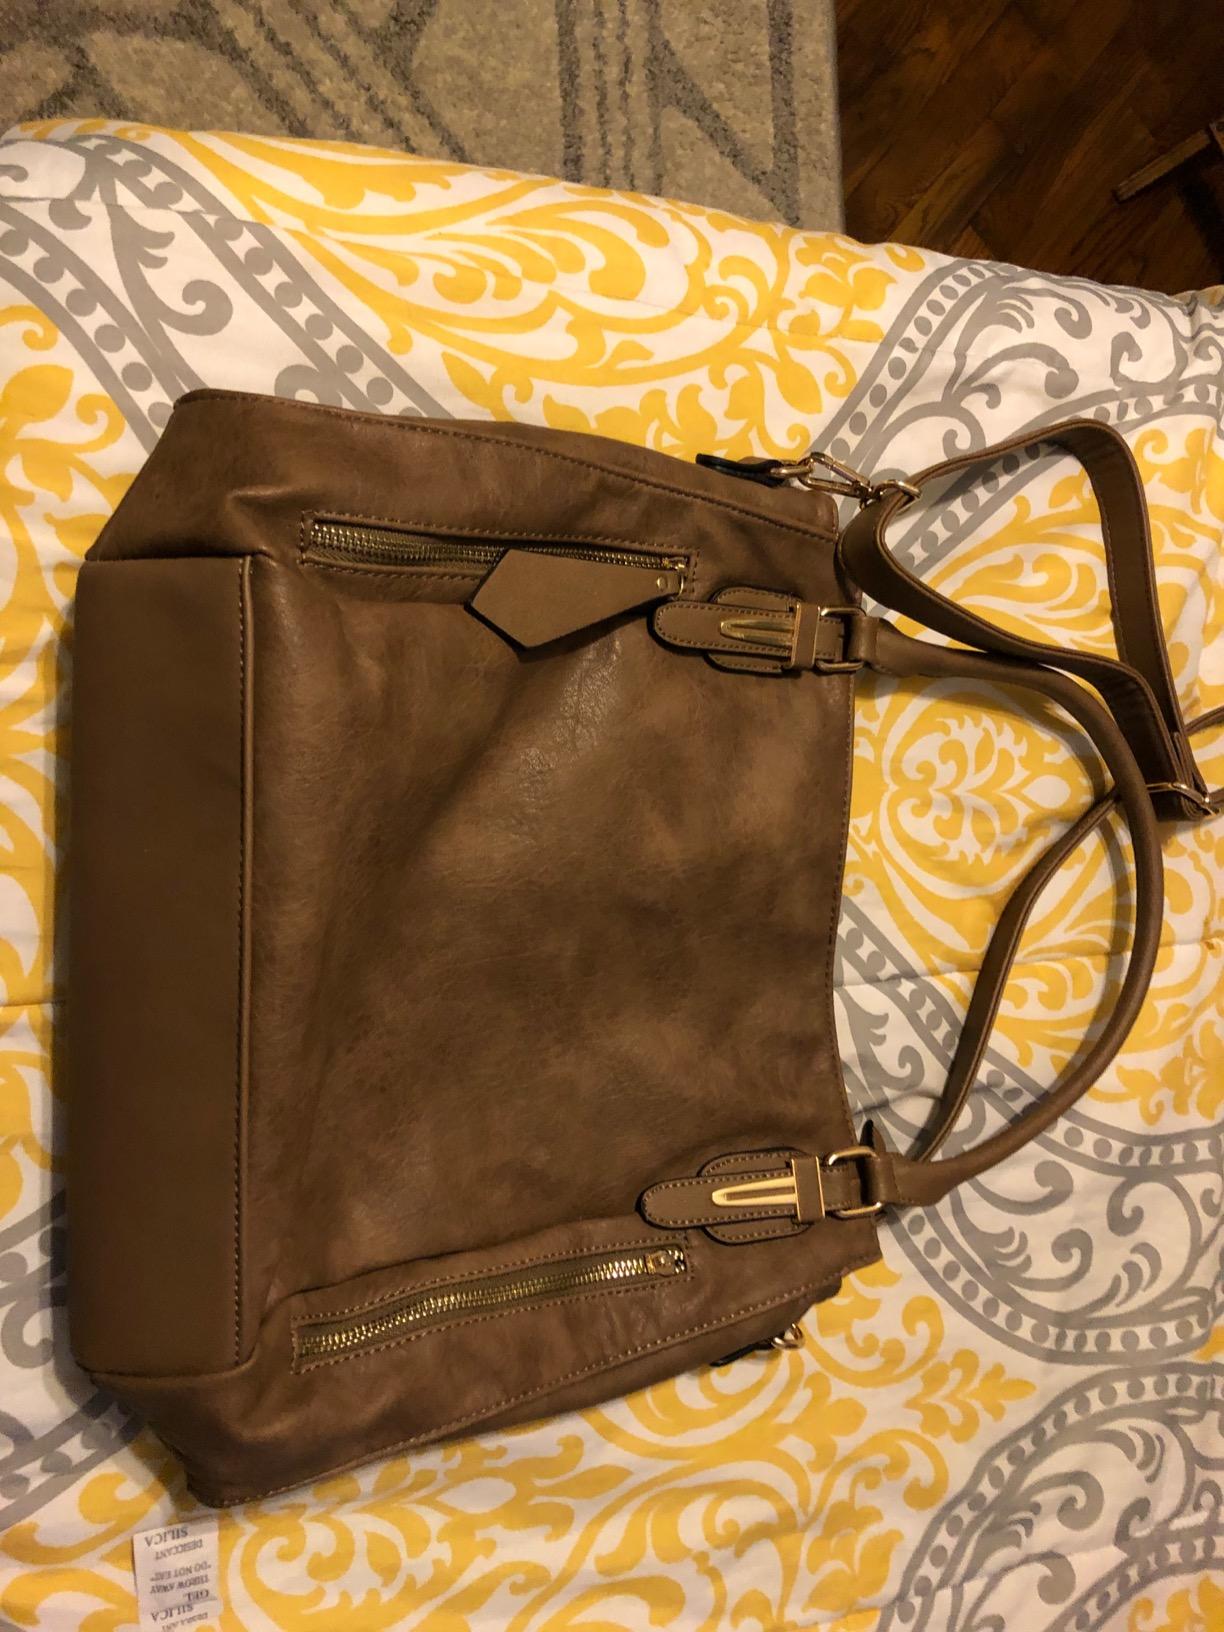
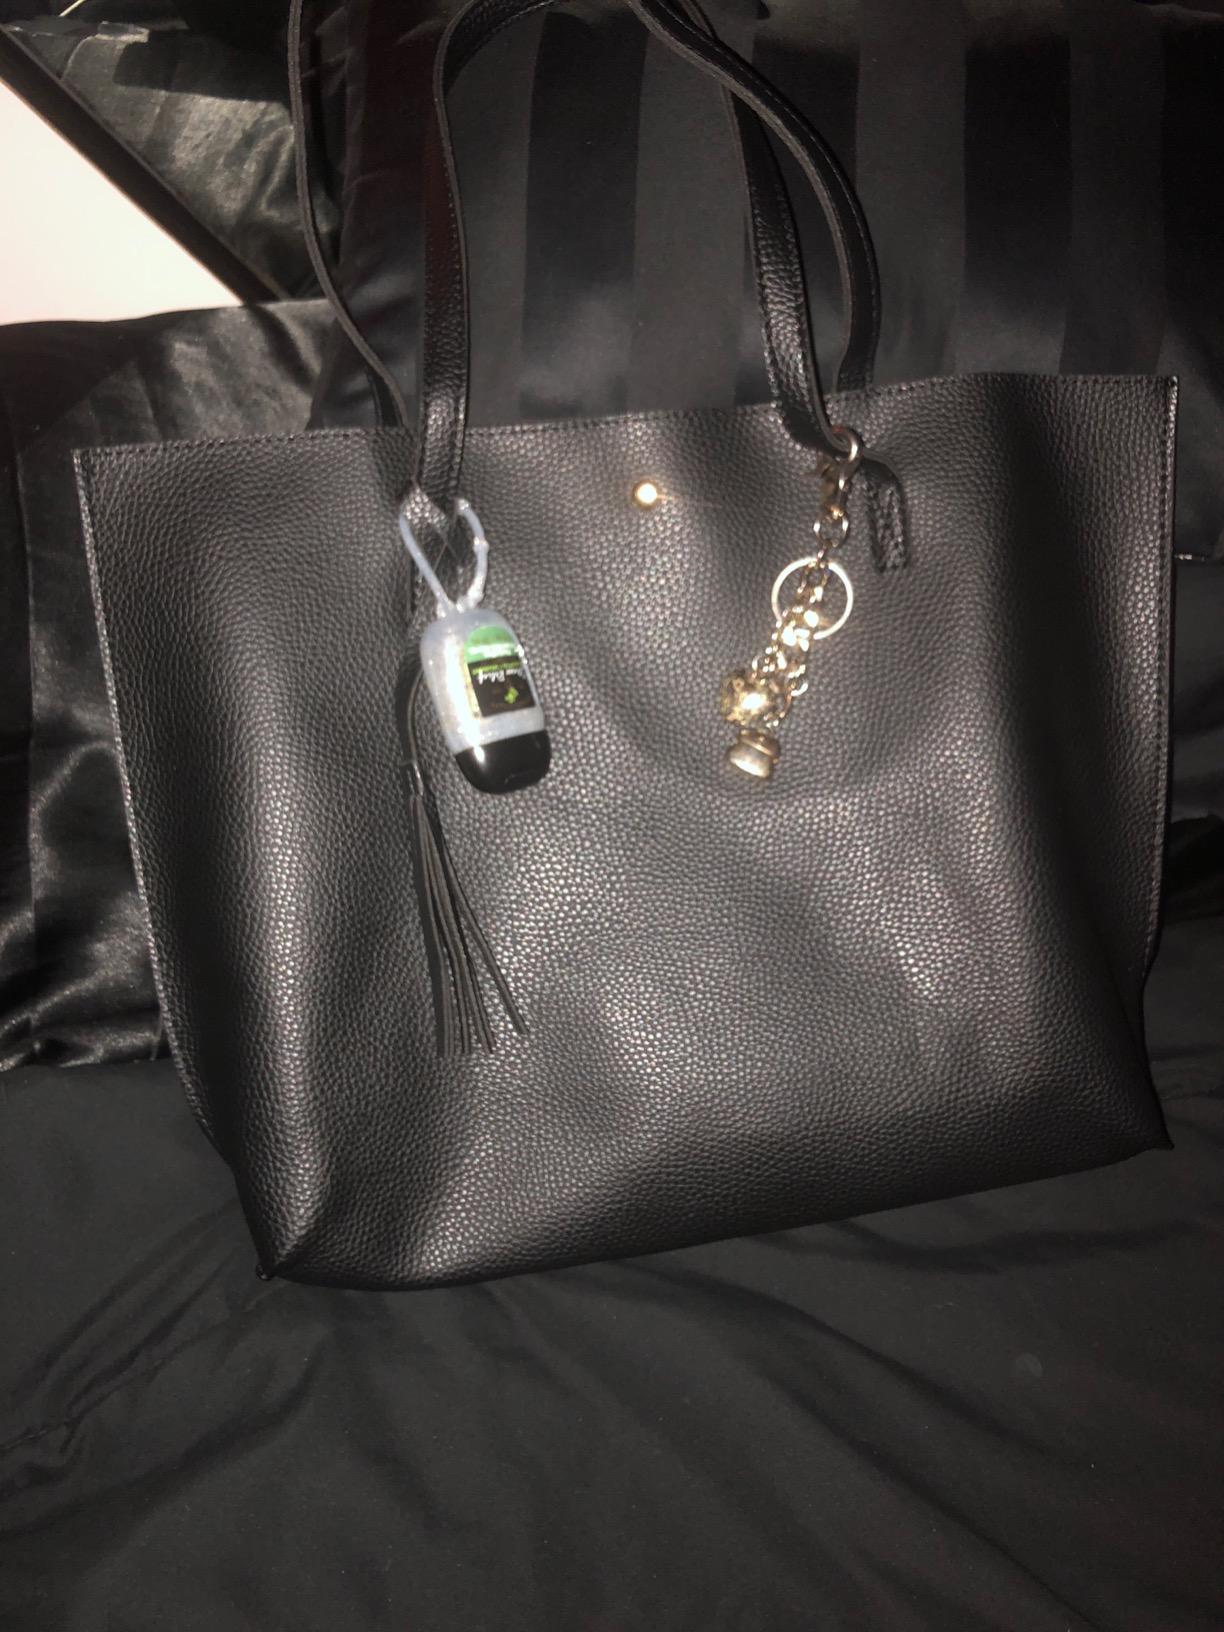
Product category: accessories_handbag
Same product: no